The Sorority (rap group)

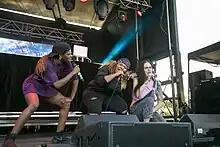
The Sorority performing in 2017

The Sorority was a Canadian hip hop group founded in Toronto in 2016. The group originally comprised Keysha Freshh, Lex Leosis, Haviah Mighty, and pHoenix Pagliacci. They released their debut album, "Pledge", in 2018. Pagliacci left the group in early 2019 to focus on her own R&B project, TRP.P, while the remaining members continued touring. The trio disbanded after their final show on November 24, 2019 to focus on their respective solo careers.